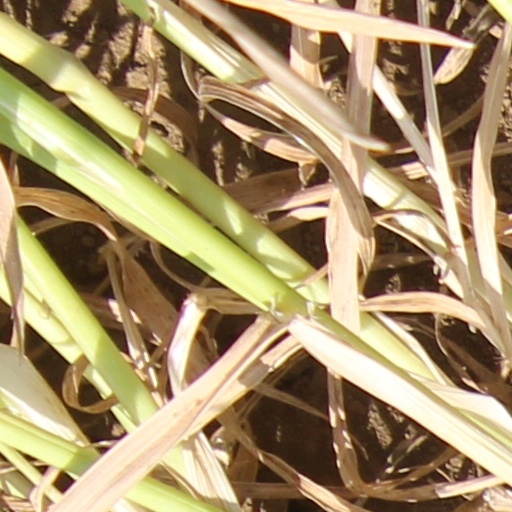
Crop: wheat